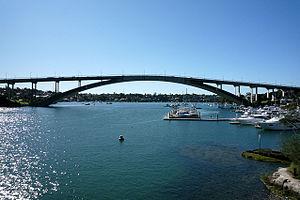
Cette liste de ponts d'Australie a pour vocation de présenter une liste de ponts remarquables d'Australie, tant par leurs caractéristiques dimensionnelles, que par leur intérêt architectural ou historique.
Cette liste des ponts en arc les plus grands au monde recense les ponts en arc présentant des portées supérieures à 200 m, classées par ordre décroissant de longueur. Cet indicateur de classement est le plus couramment utilisé pour hiérarchiser les ponts en arc. Si un pont a une longueur de travée supérieure à un autre, ce n'est pas pour autant que sa longueur de rive à rive ou de culée à culée est supérieure à celle de celui-ci.
Un pont est une construction qui permet de franchir un obstacle naturel ou artificiel en passant par-dessus. Le franchissement supporte le passage d'humains et de véhicules dans le cas d'un pont routier, ou d'eau dans le cas d'un aqueduc. On désigne également comme écoduc ou écopont, des passages construits ou « réservés » dans un milieu aménagé, pour permettre aux espèces animales, végétales, fongiques, etc. de traverser des obstacles construits par l'être humain ou résultant de ses activités. Les ponts font partie de la famille des ouvrages d'art. Leur construction relève du génie civil.